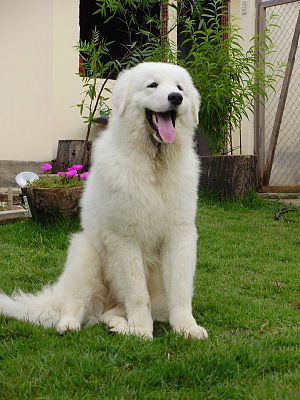
Kuvasz
Kuvasz er en stor hyrdehund af ungarsk oprindelse. Racen har været brugt primært som vagt- og hyrdehund, men er nu mere at finde som almindeligt husdyr. Den regnes normalt at stamme fra Karpaterne, hvor den eller dens nærmeste forfædre kom med madjarerne i slutningen af 800-tallet. Hannerne er mellem 71-75 cm, tæver 66-70 vægten er mellem 34-68 kg for tæver og kan være op til 90 kg for hanner.